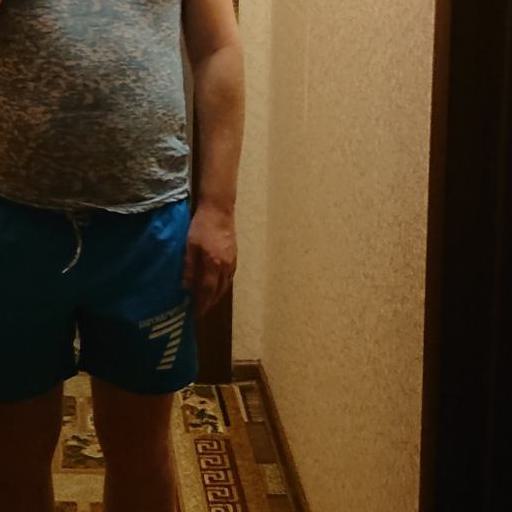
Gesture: no_gesture